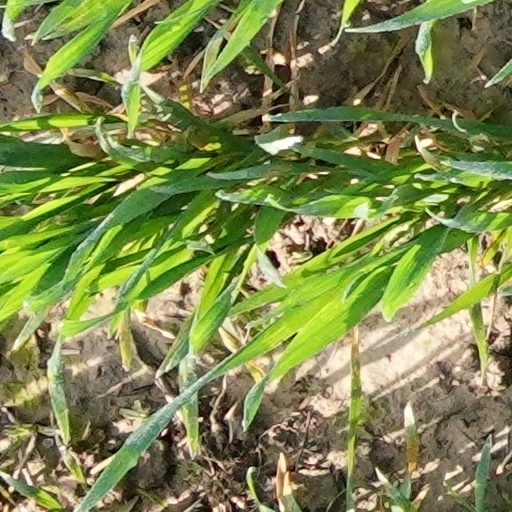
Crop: wheat